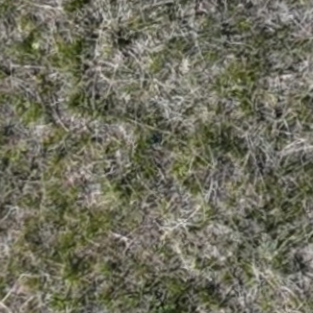
Month: may
Dye color: blue
Dye concentration: high